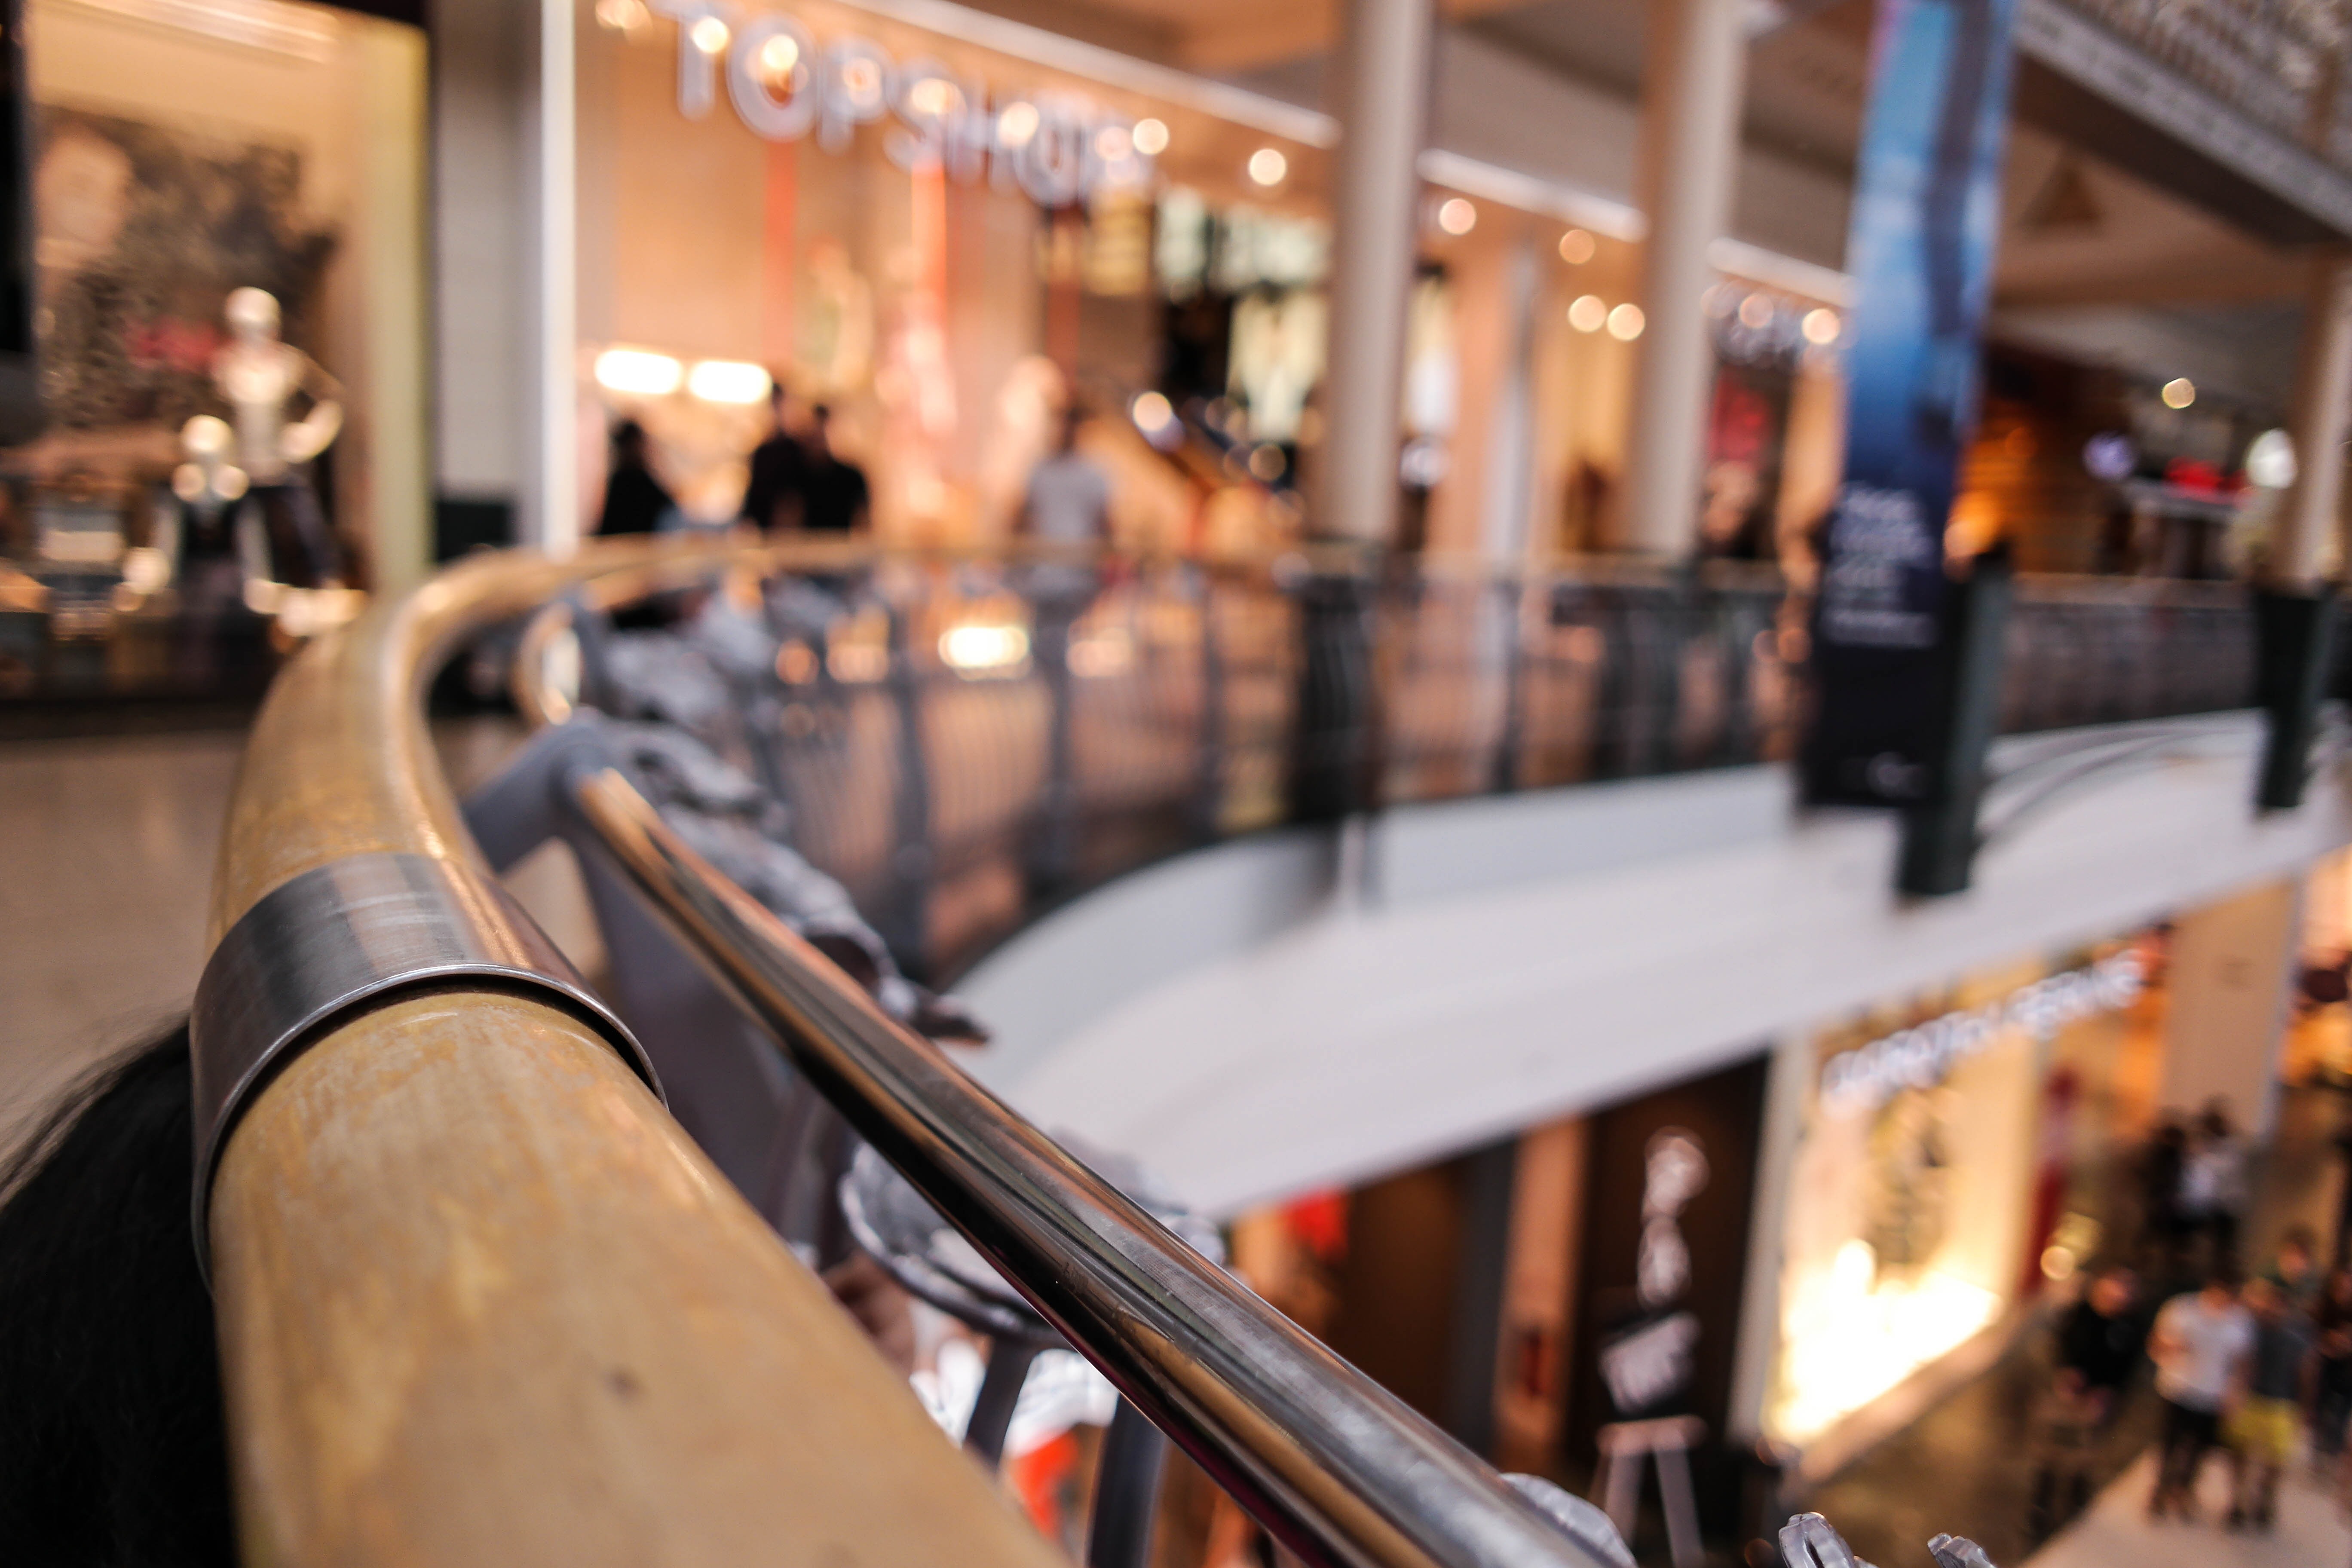
bokeh, architecture, structure, interior, building, restaurant, busy, bar, construction, railing, meal, landmark, modern, engineering, design, centre, shopping center, architectural, blue water, architecture design